Thomas Flegler

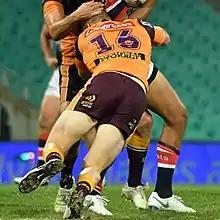
Flegler in 2019

Flegler made his NRL debut for Brisbane in round 1 of the 2019 NRL season against the Melbourne Storm. In Round 2 against the North Queensland Cowboys, he ran for the most running metres, running for 196 metres off twelve runs. On 29 June, he scored his first career try for the Broncos in a 26–12 loss to the Newcastle Knights. On 7 October 2019, Flegler was named at prop for the U23 Junior Australian side. On 21 October, Flegler won the Broncos' Rookie of the Year along with Patrick Carrigan.